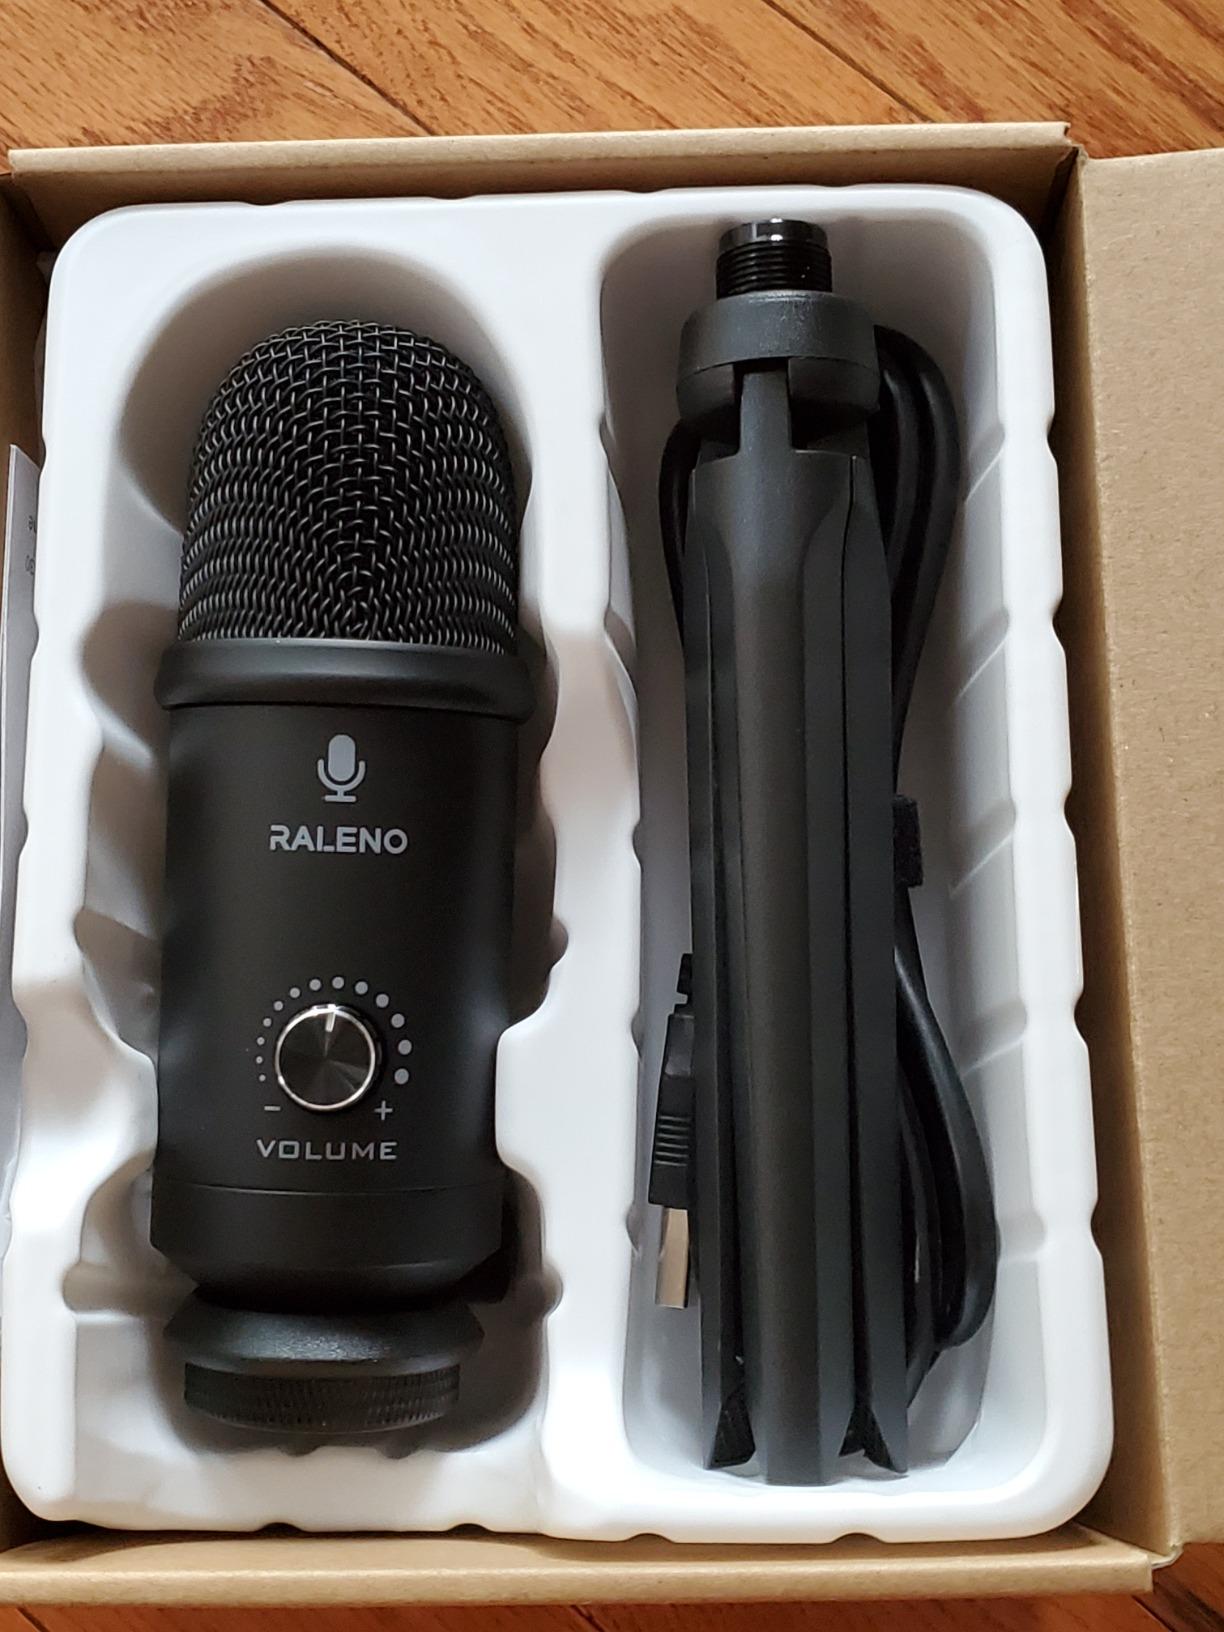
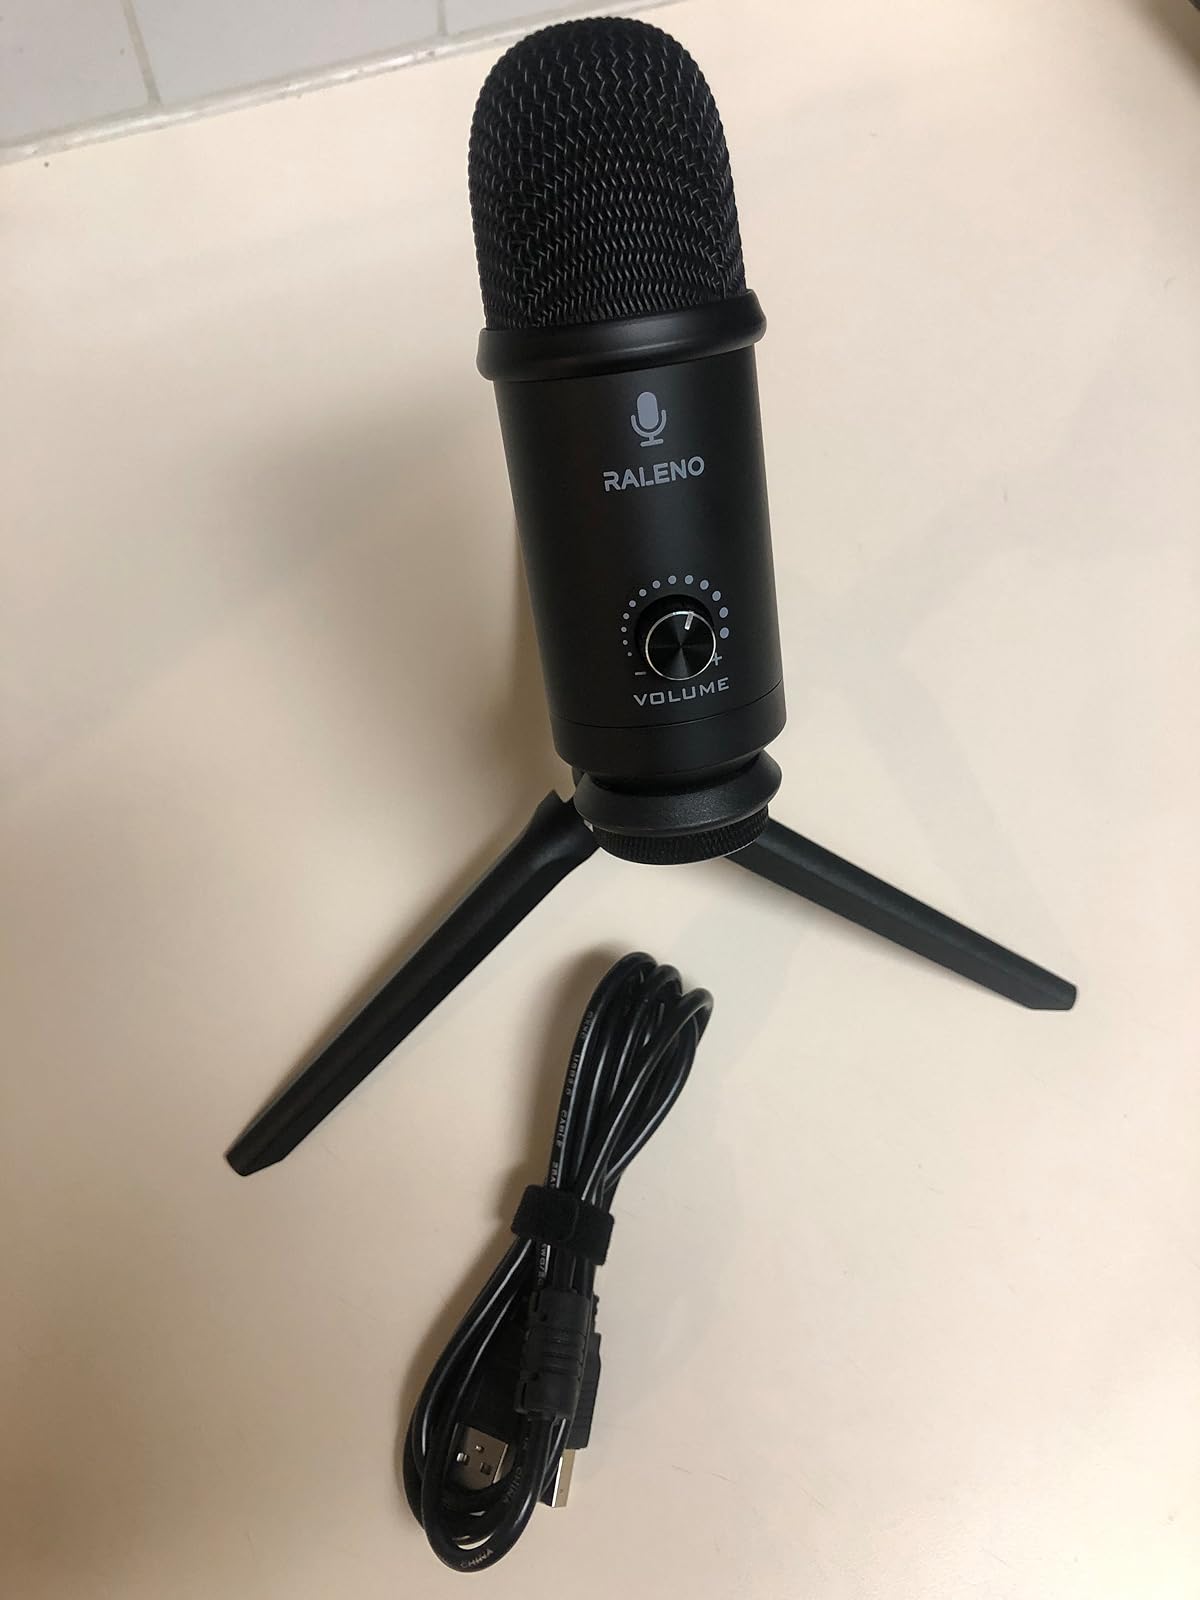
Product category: microphone
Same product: yes